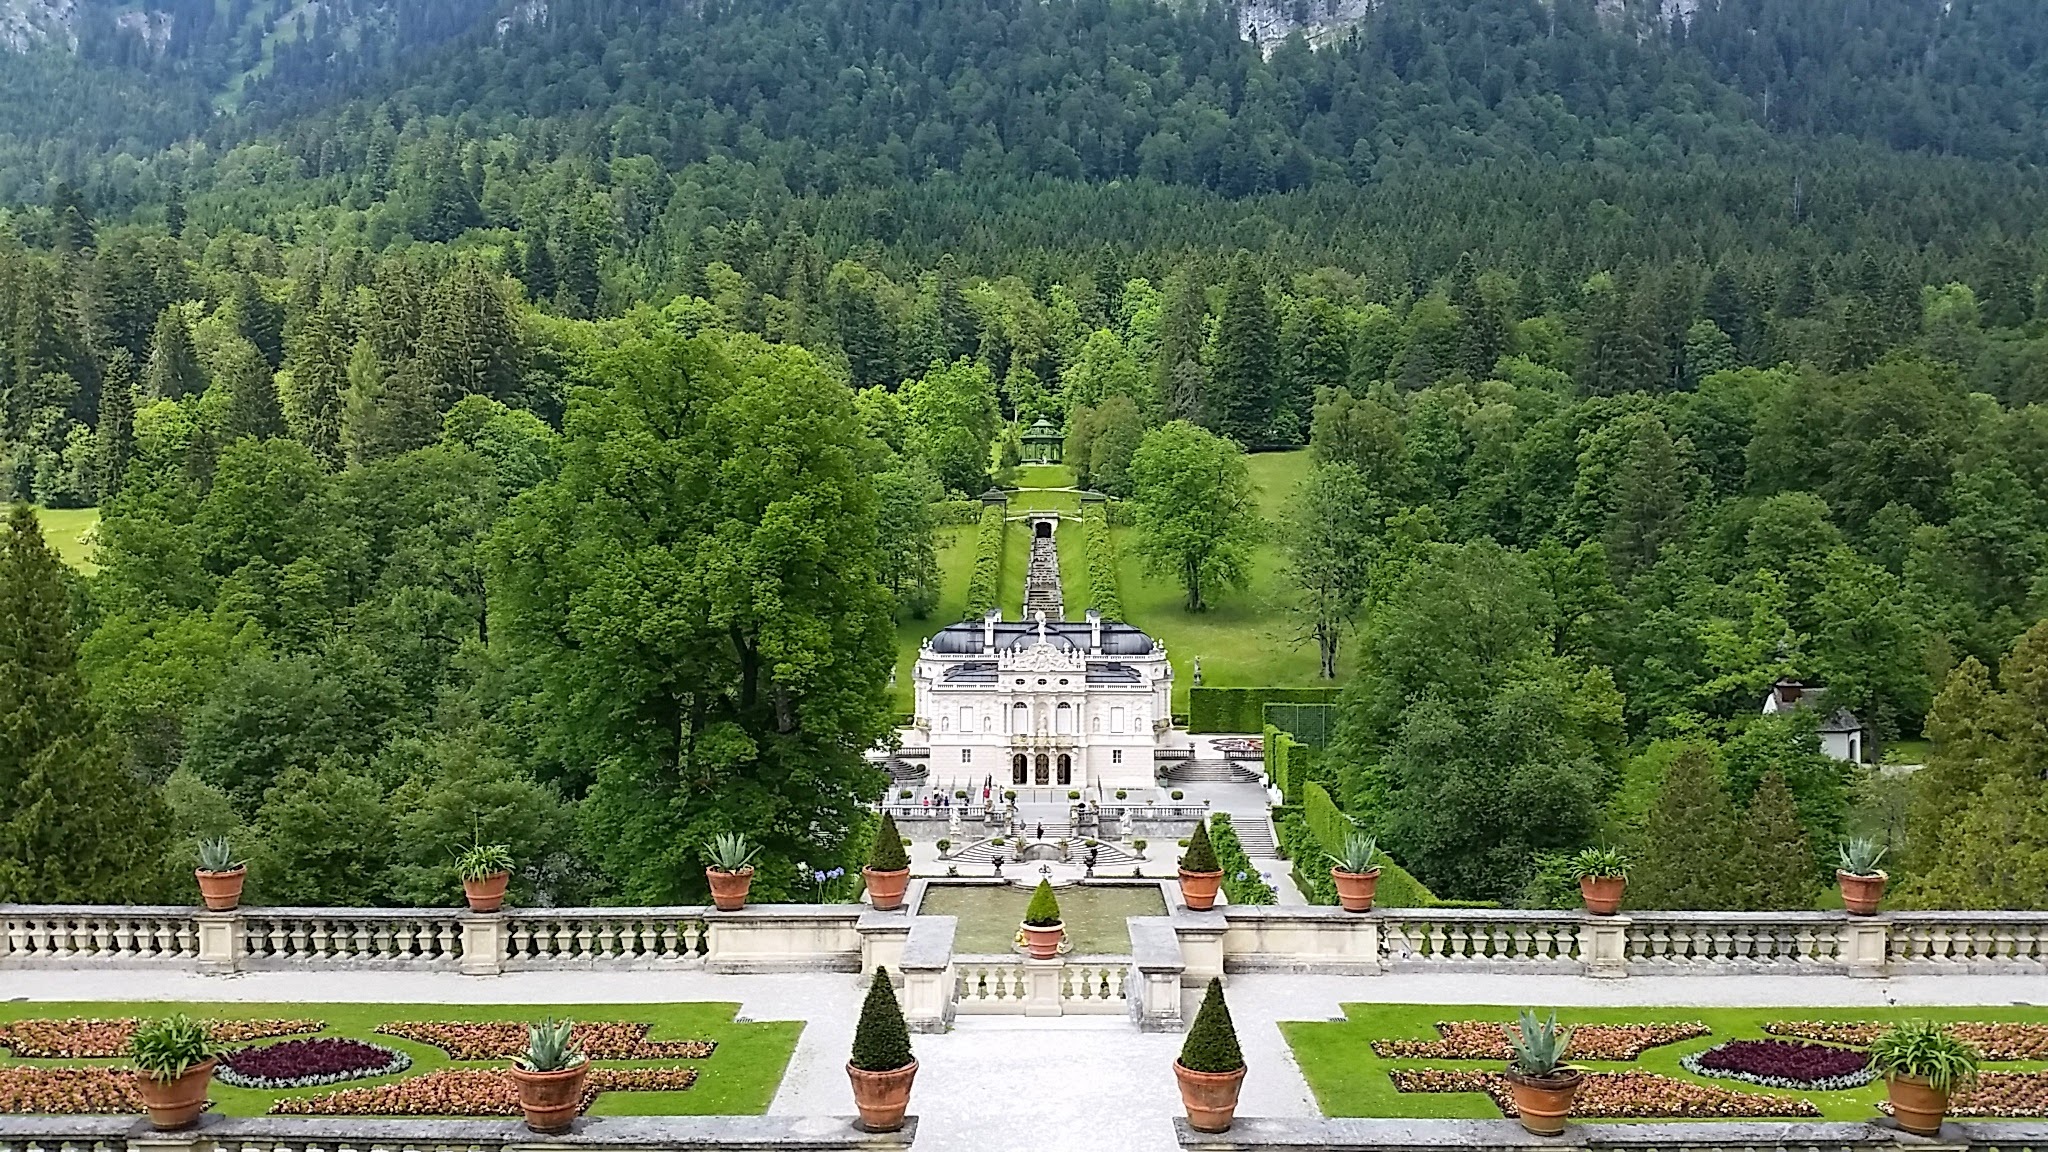
nature, river, park, castle, tourism, place of worship, temple, shrine, bavaria, munich, castle park, nymphenburg palace